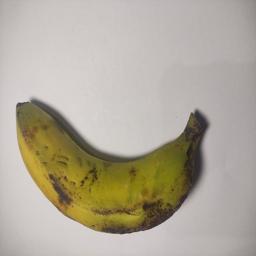
Banana variety: Sagor Kola